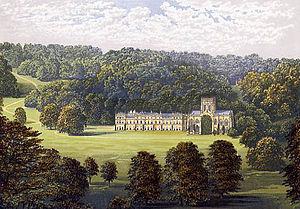
George Damer, 2ᵉ comte de Dorchester PC, PC, titré vicomte Milton entre 1792 et 1798, était un homme politique britannique. Il a exercé les fonctions de Secrétaire en chef pour l'Irlande entre 1794 et 1795.